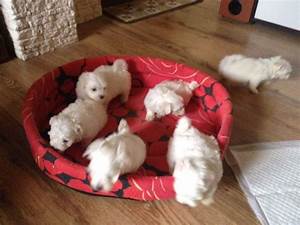
Label: cane